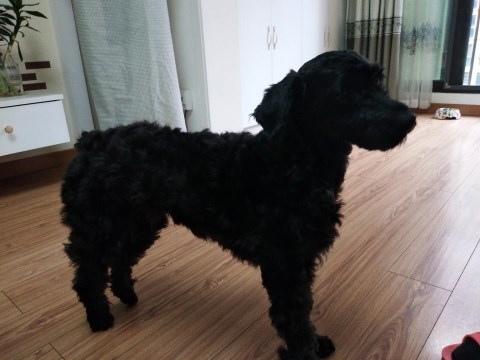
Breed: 7449-n000128-teddy